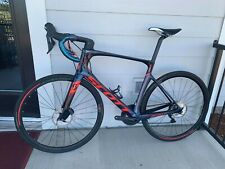
Vehicle type: Bikes